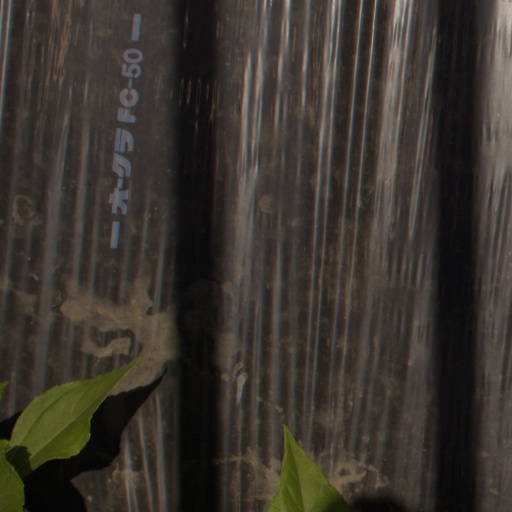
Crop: Jerusalem artichoke